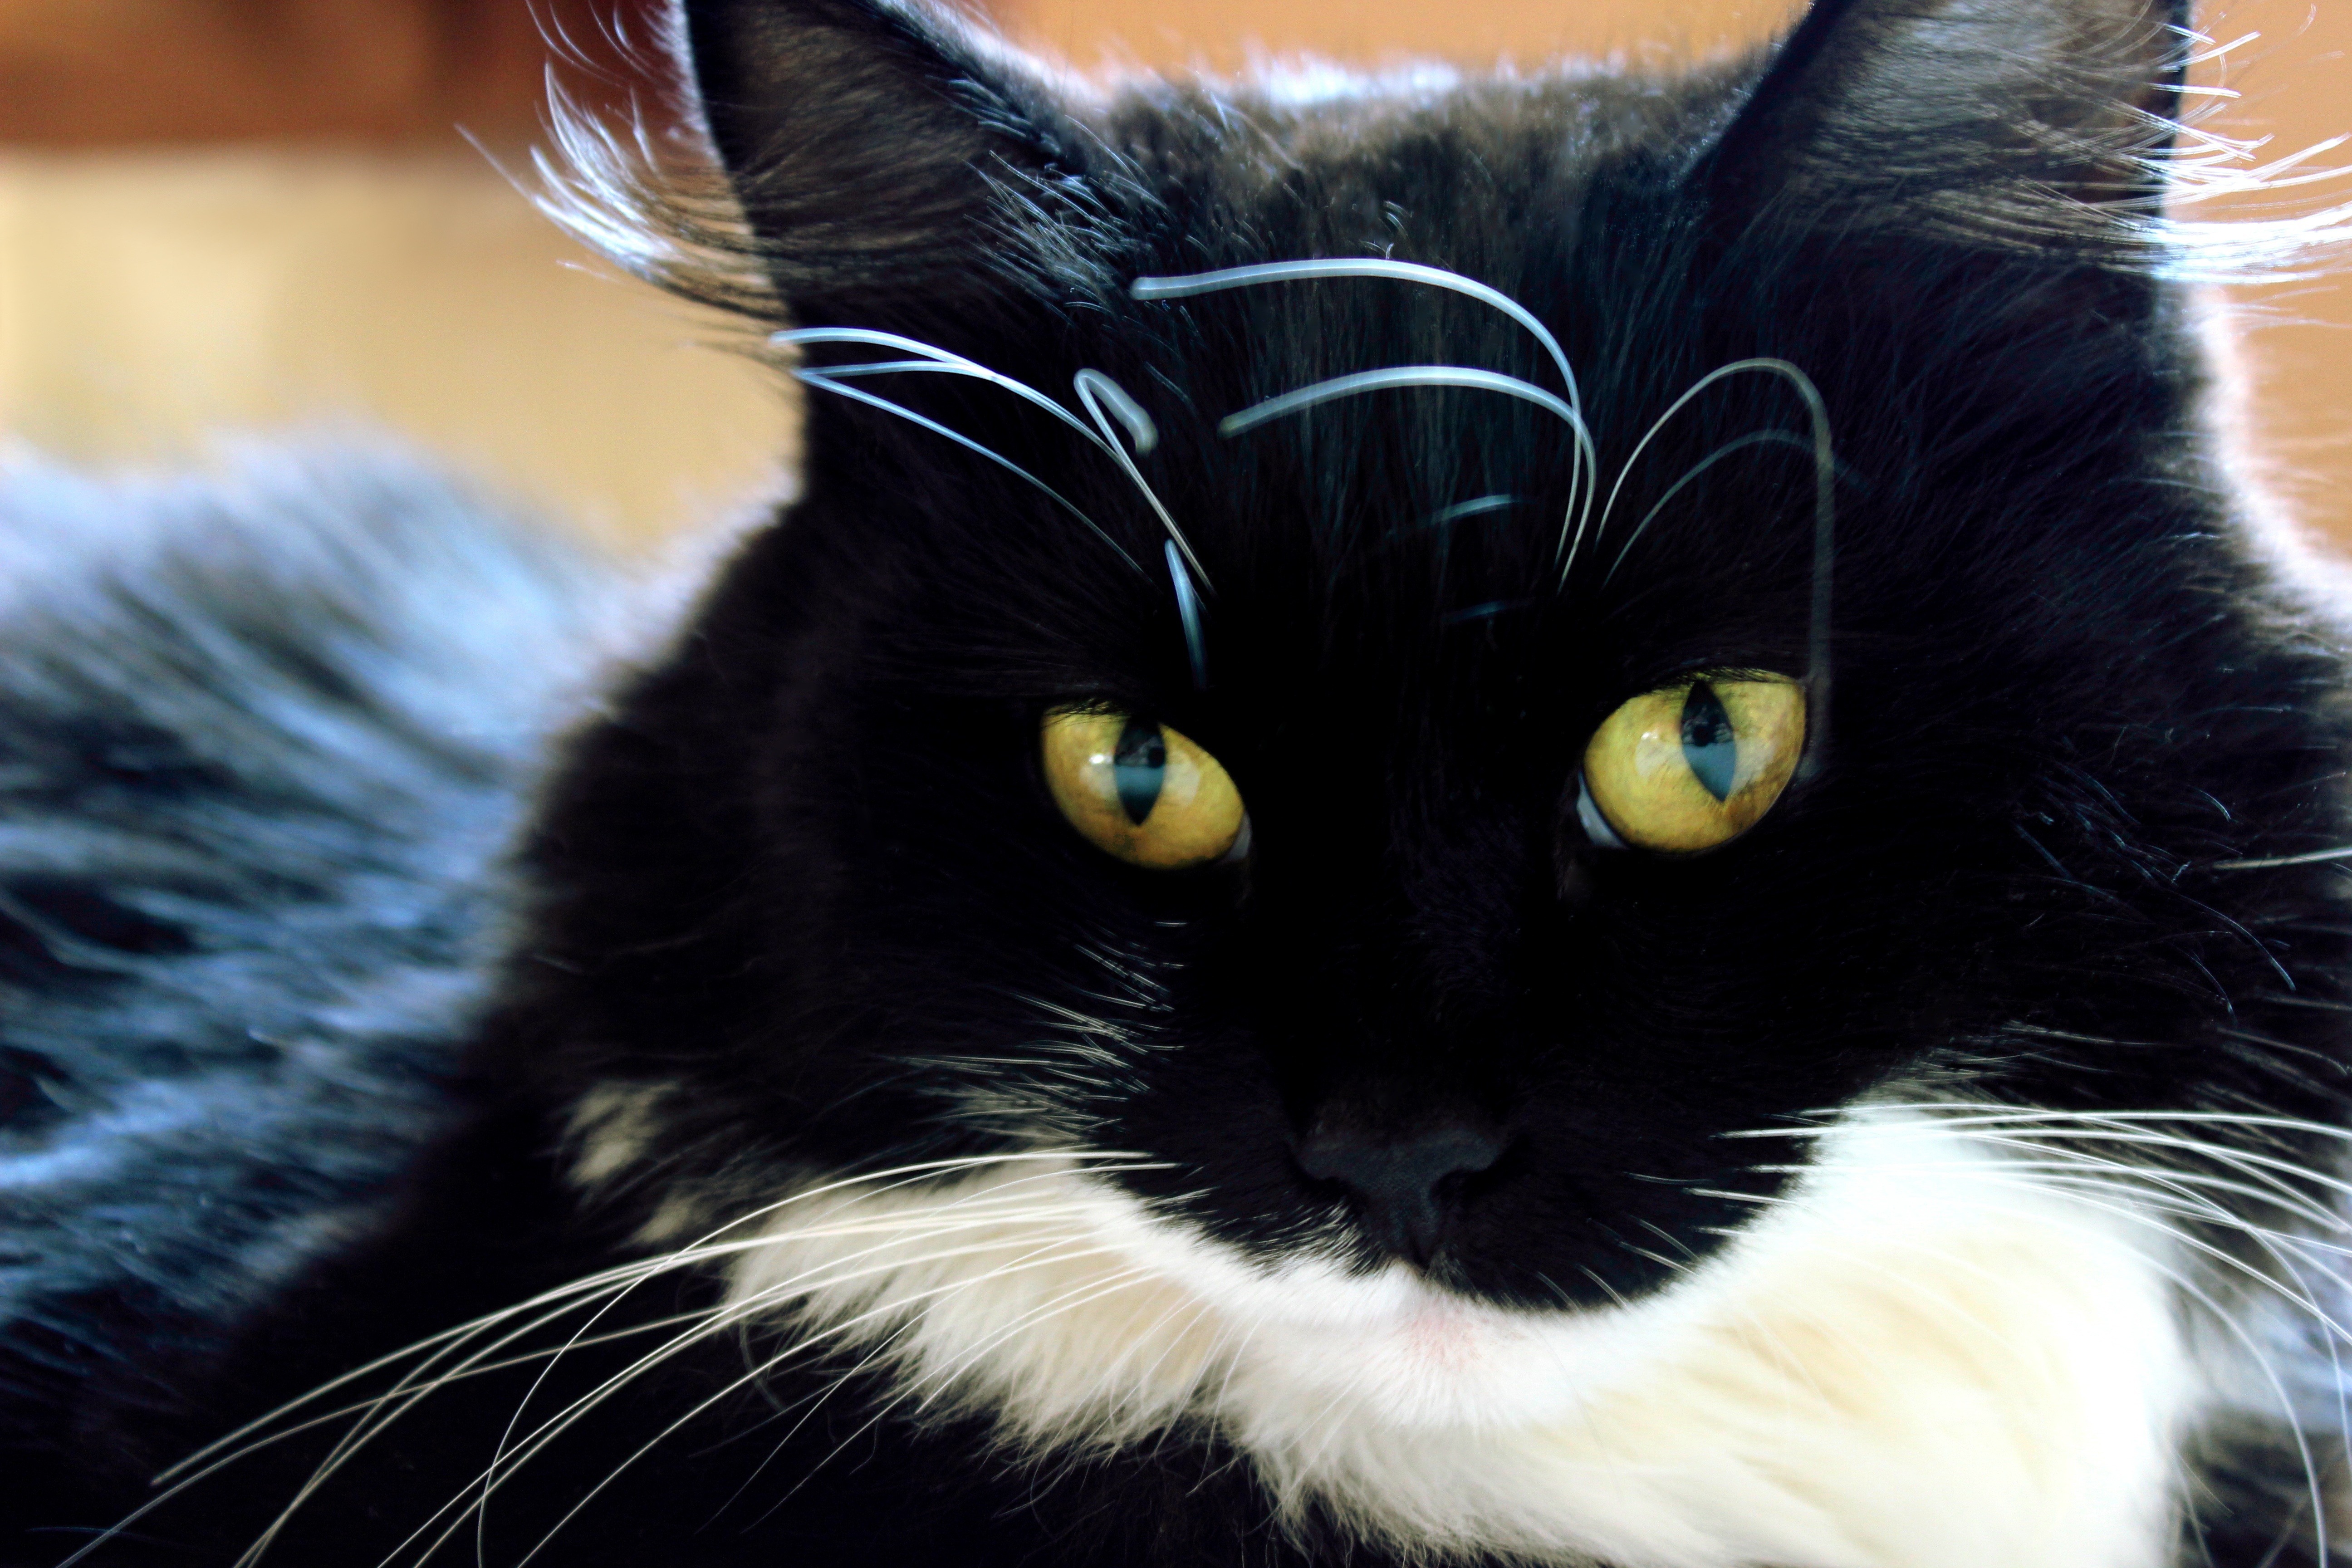
black and white, animal, pet, cat, mammal, black cat, black, close up, nose, whiskers, vertebrate, norwegian forest cat, the domestic cat, small to medium sized cats, cat like mammal, carnivoran, domestic short haired cat, domestic long haired cat